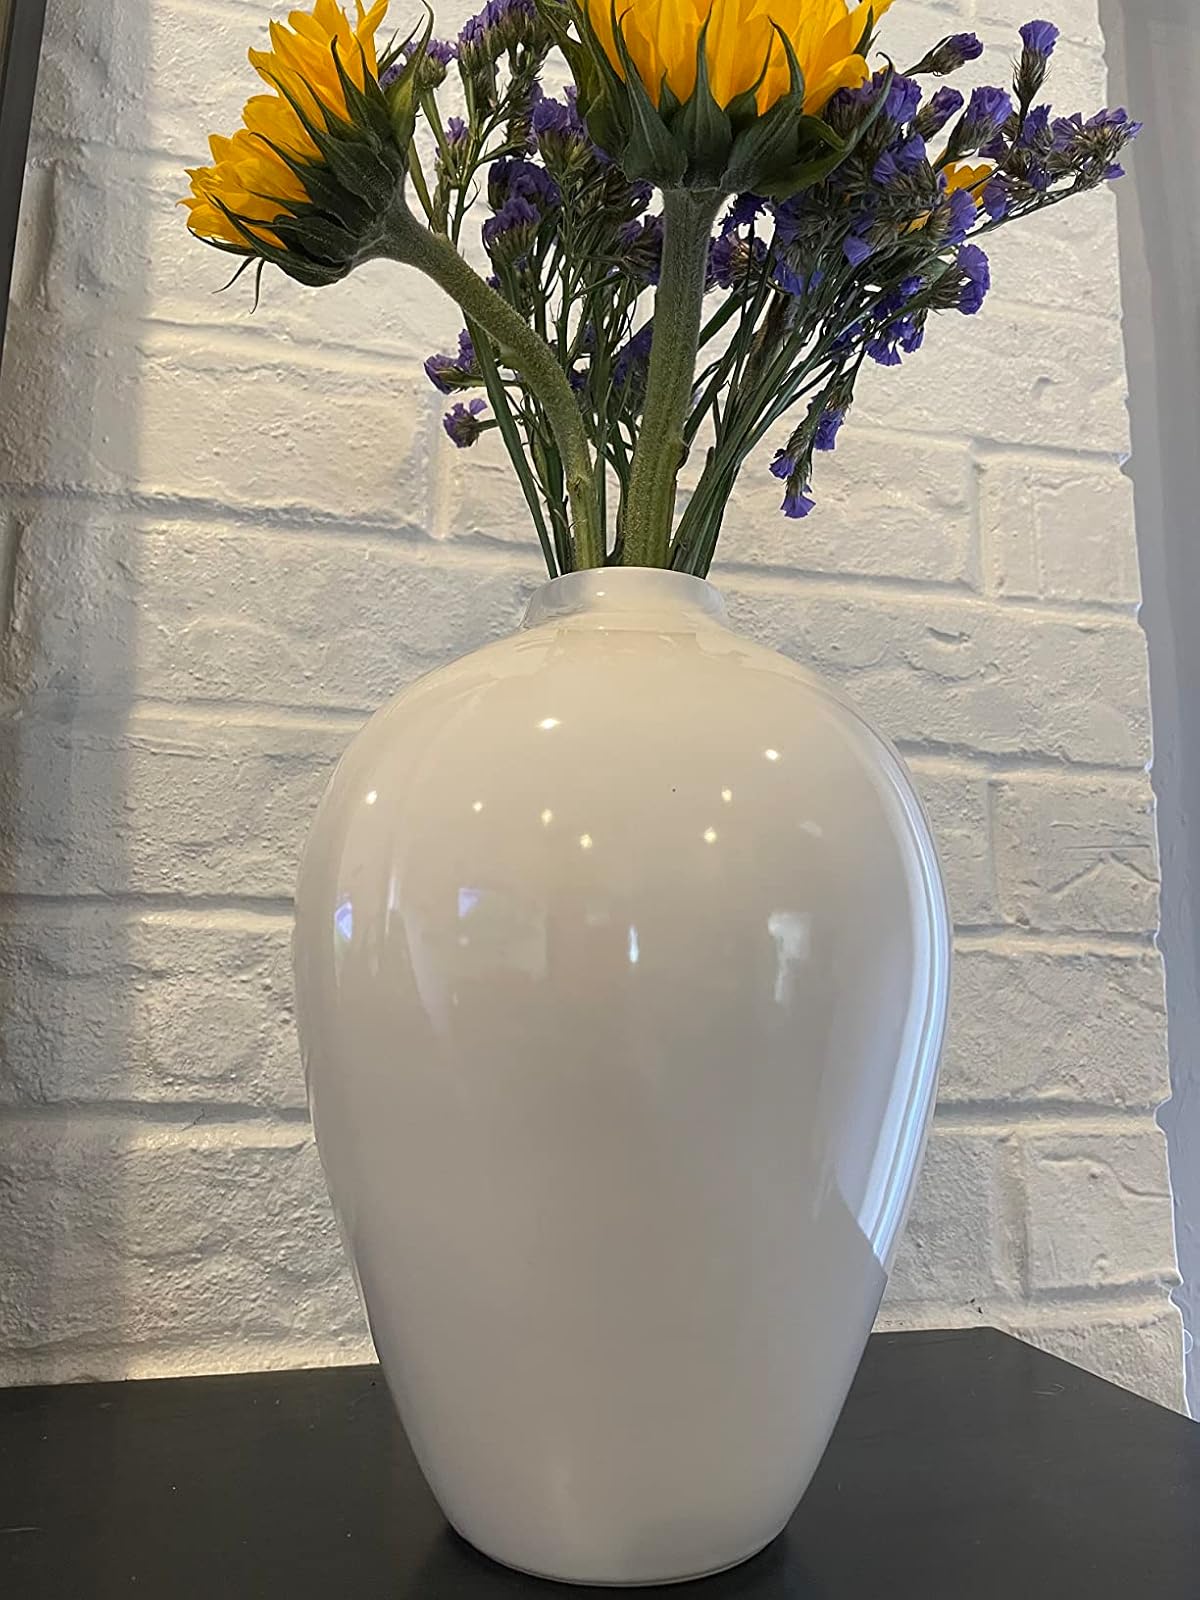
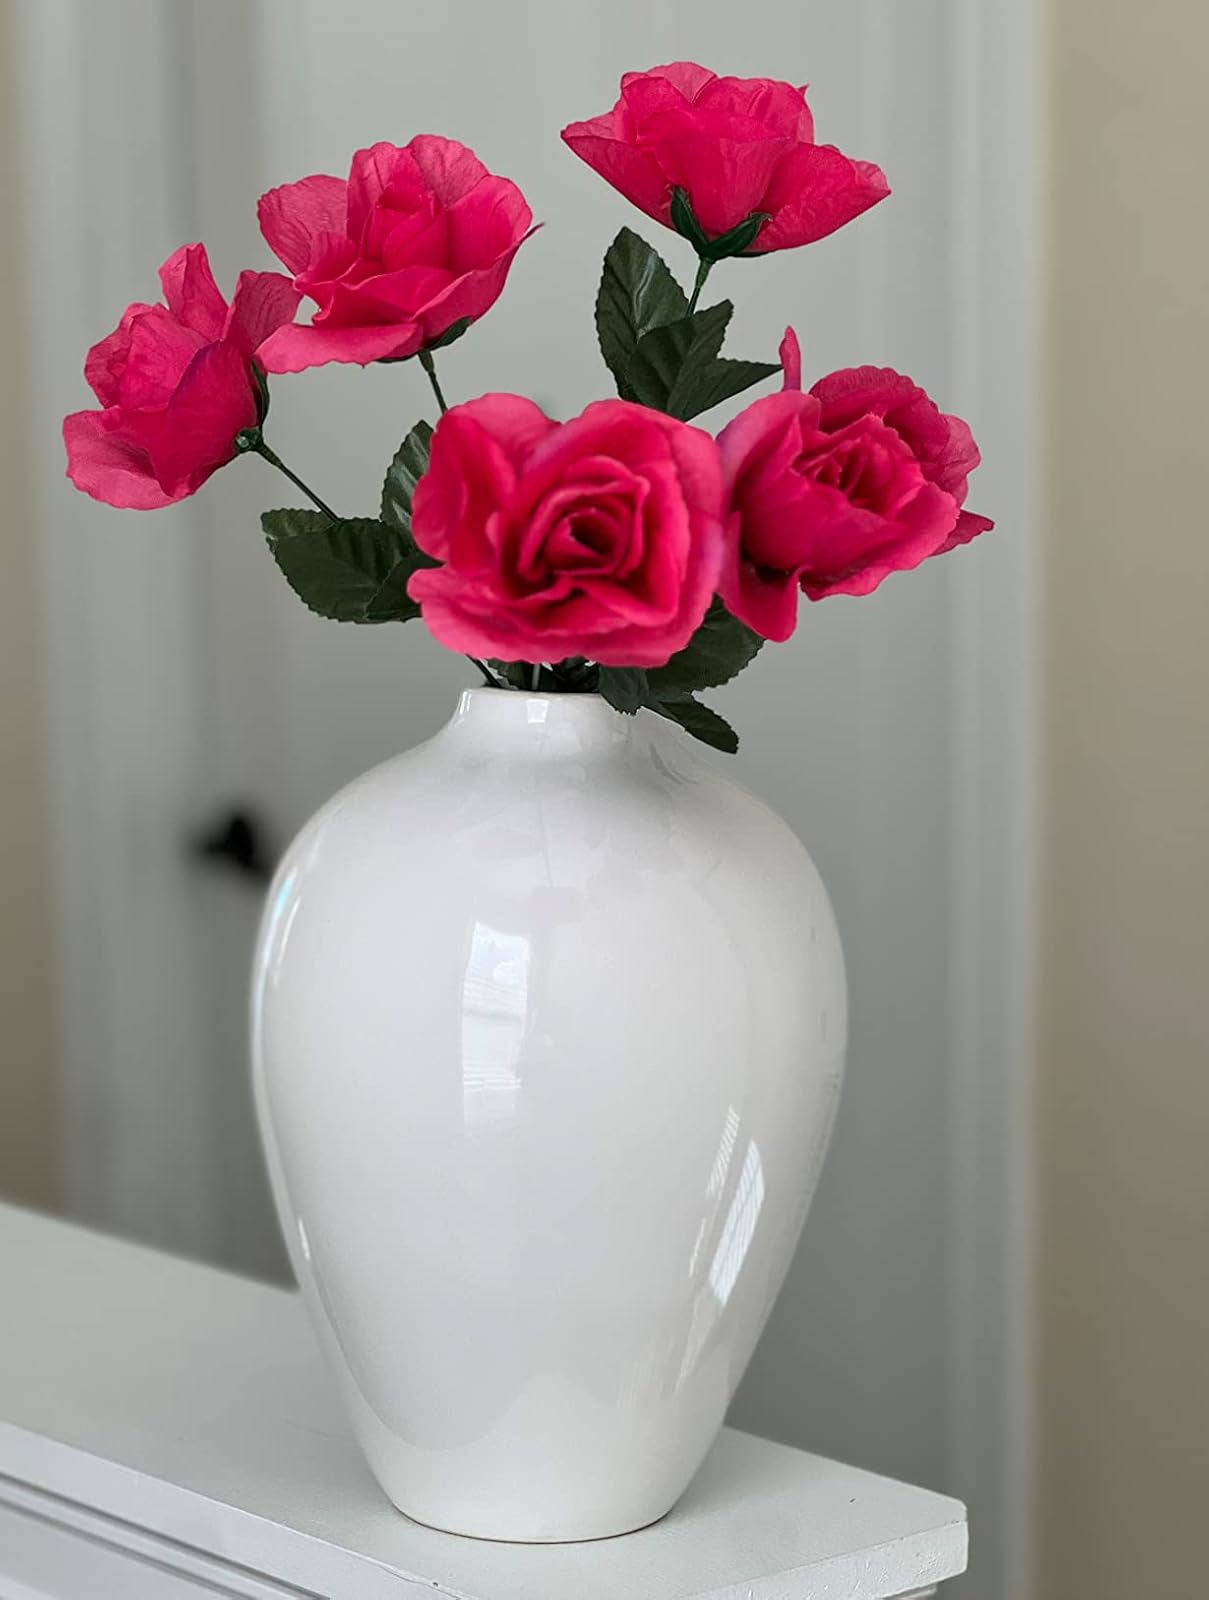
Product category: vase
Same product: yes